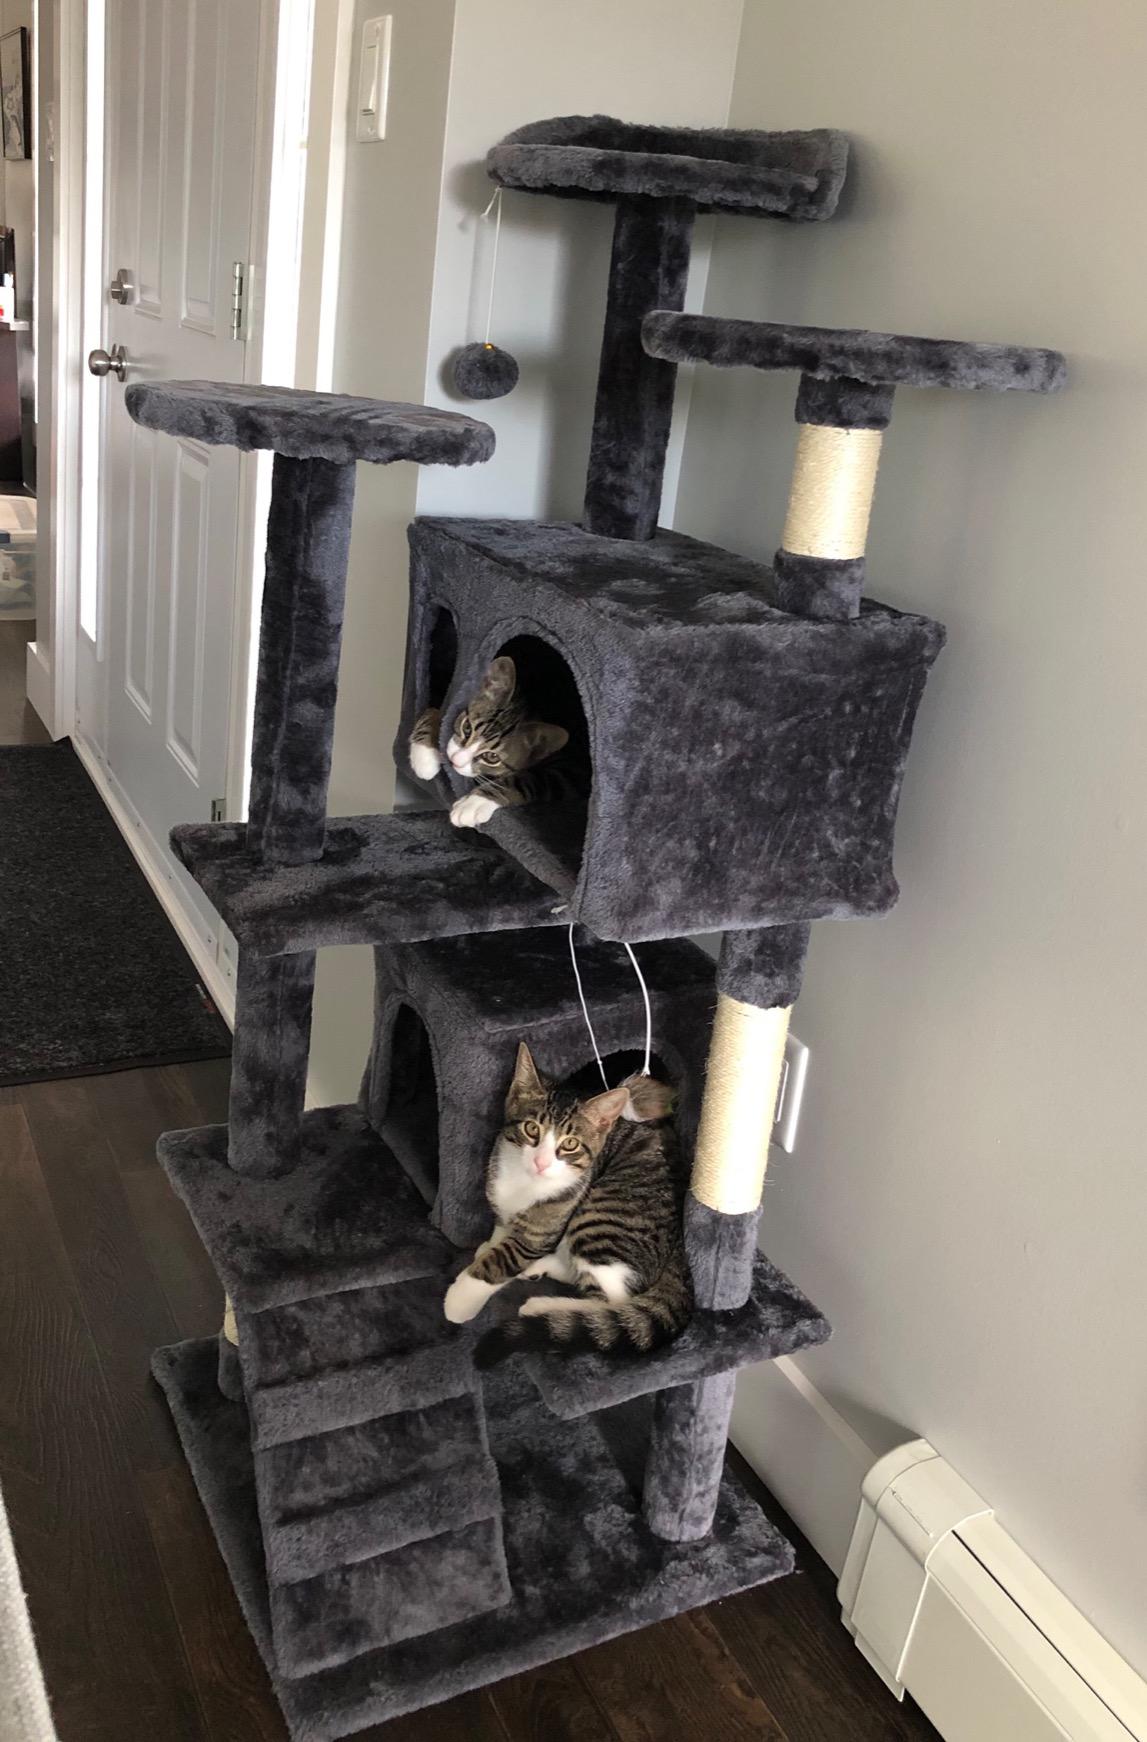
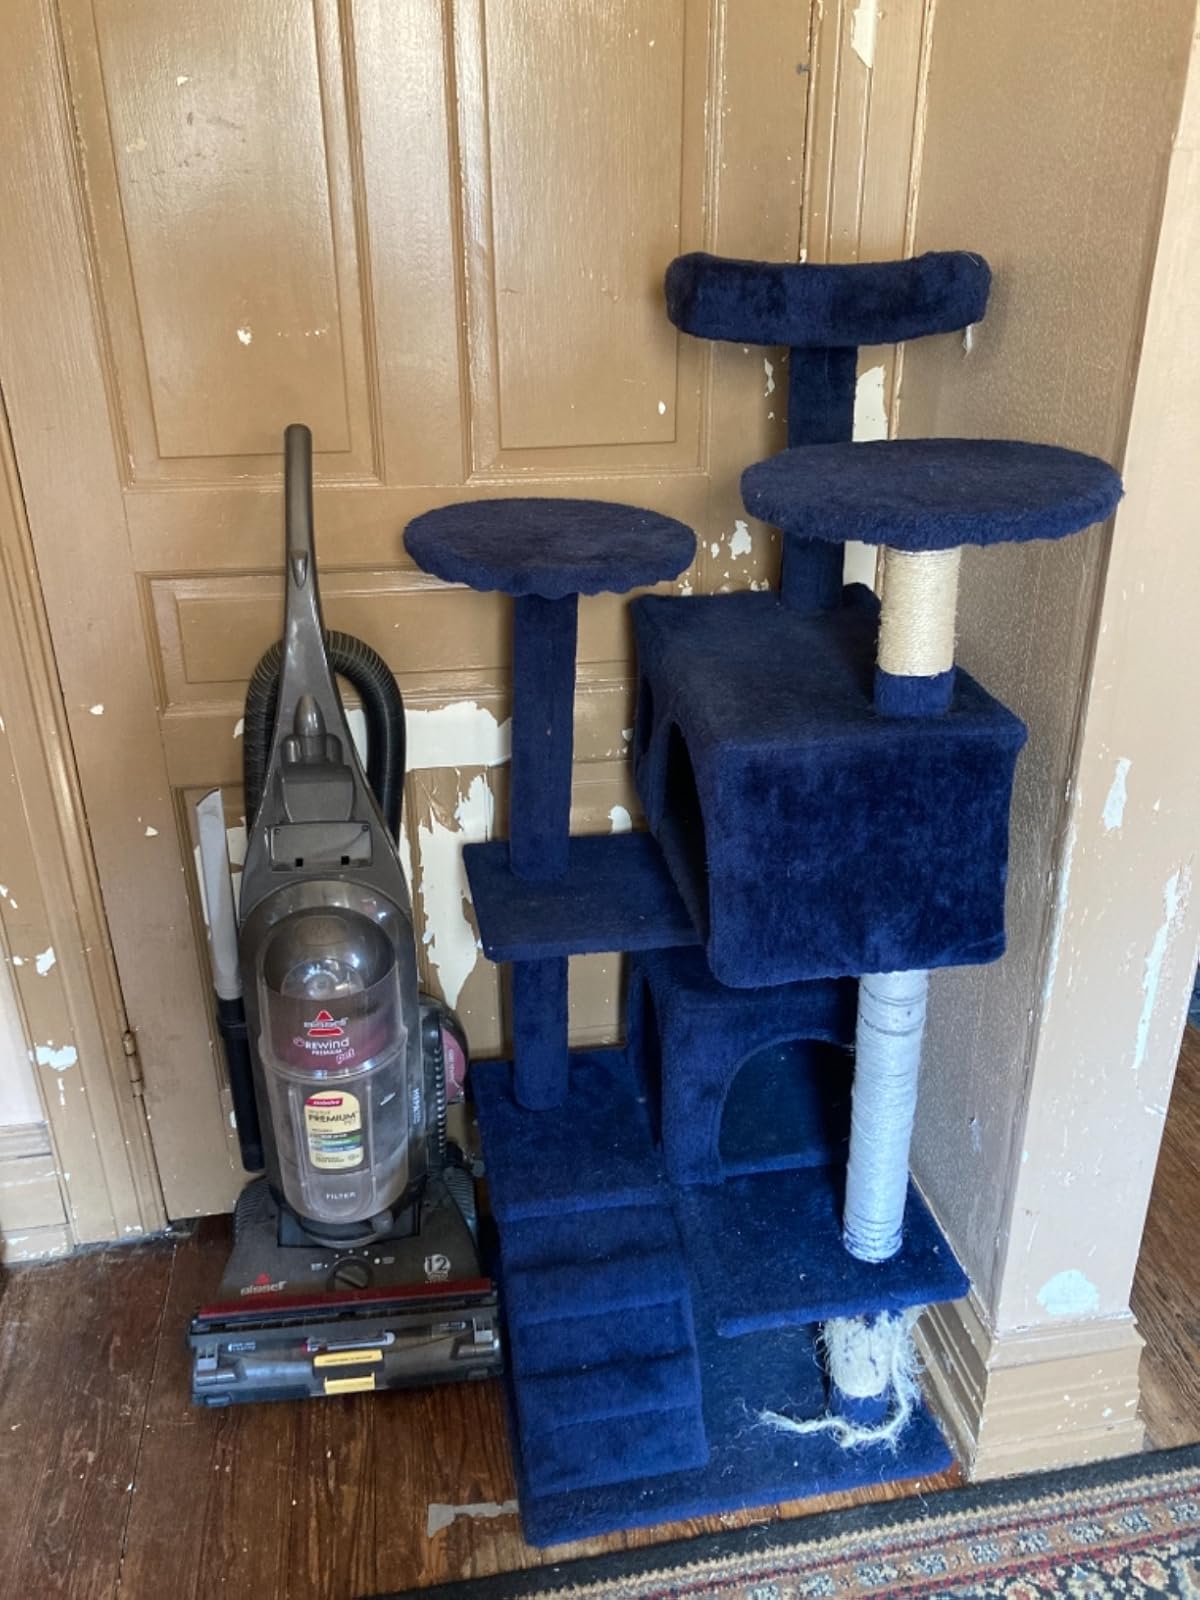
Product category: items_cat tree
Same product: no